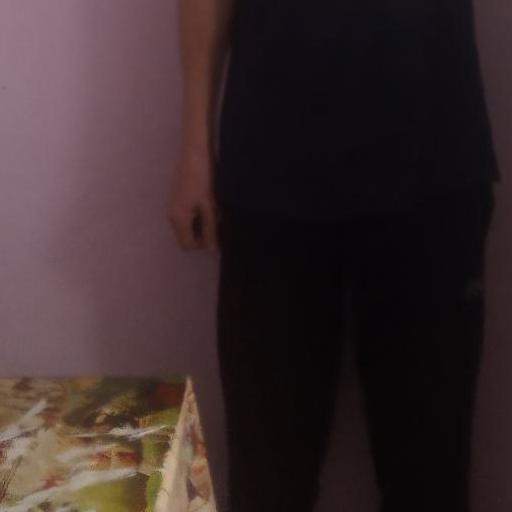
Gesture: no_gesture